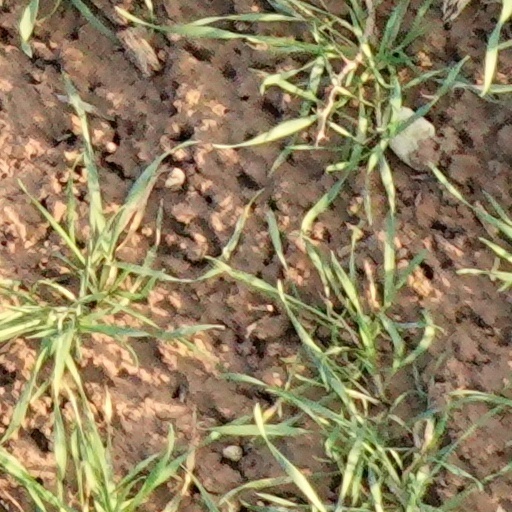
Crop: wheat